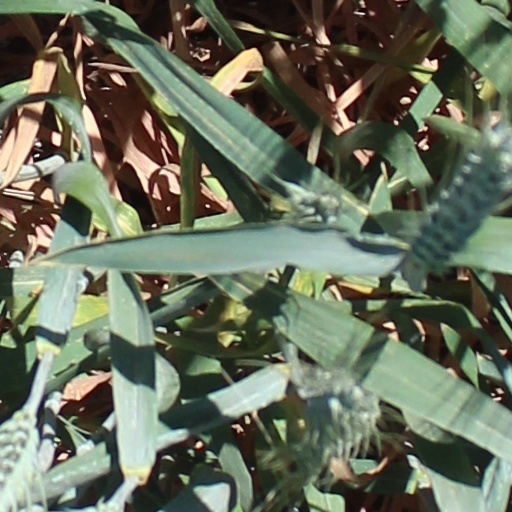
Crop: wheat